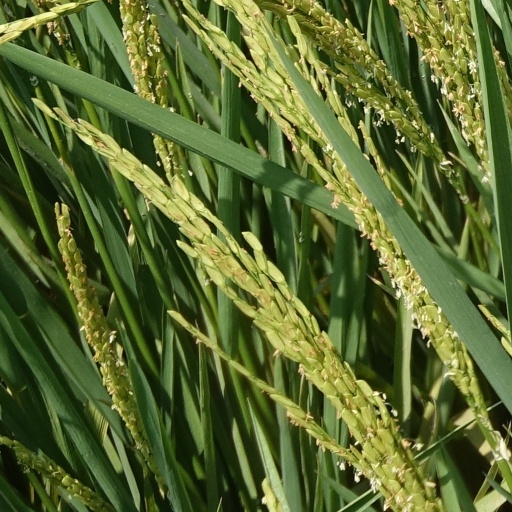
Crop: rice